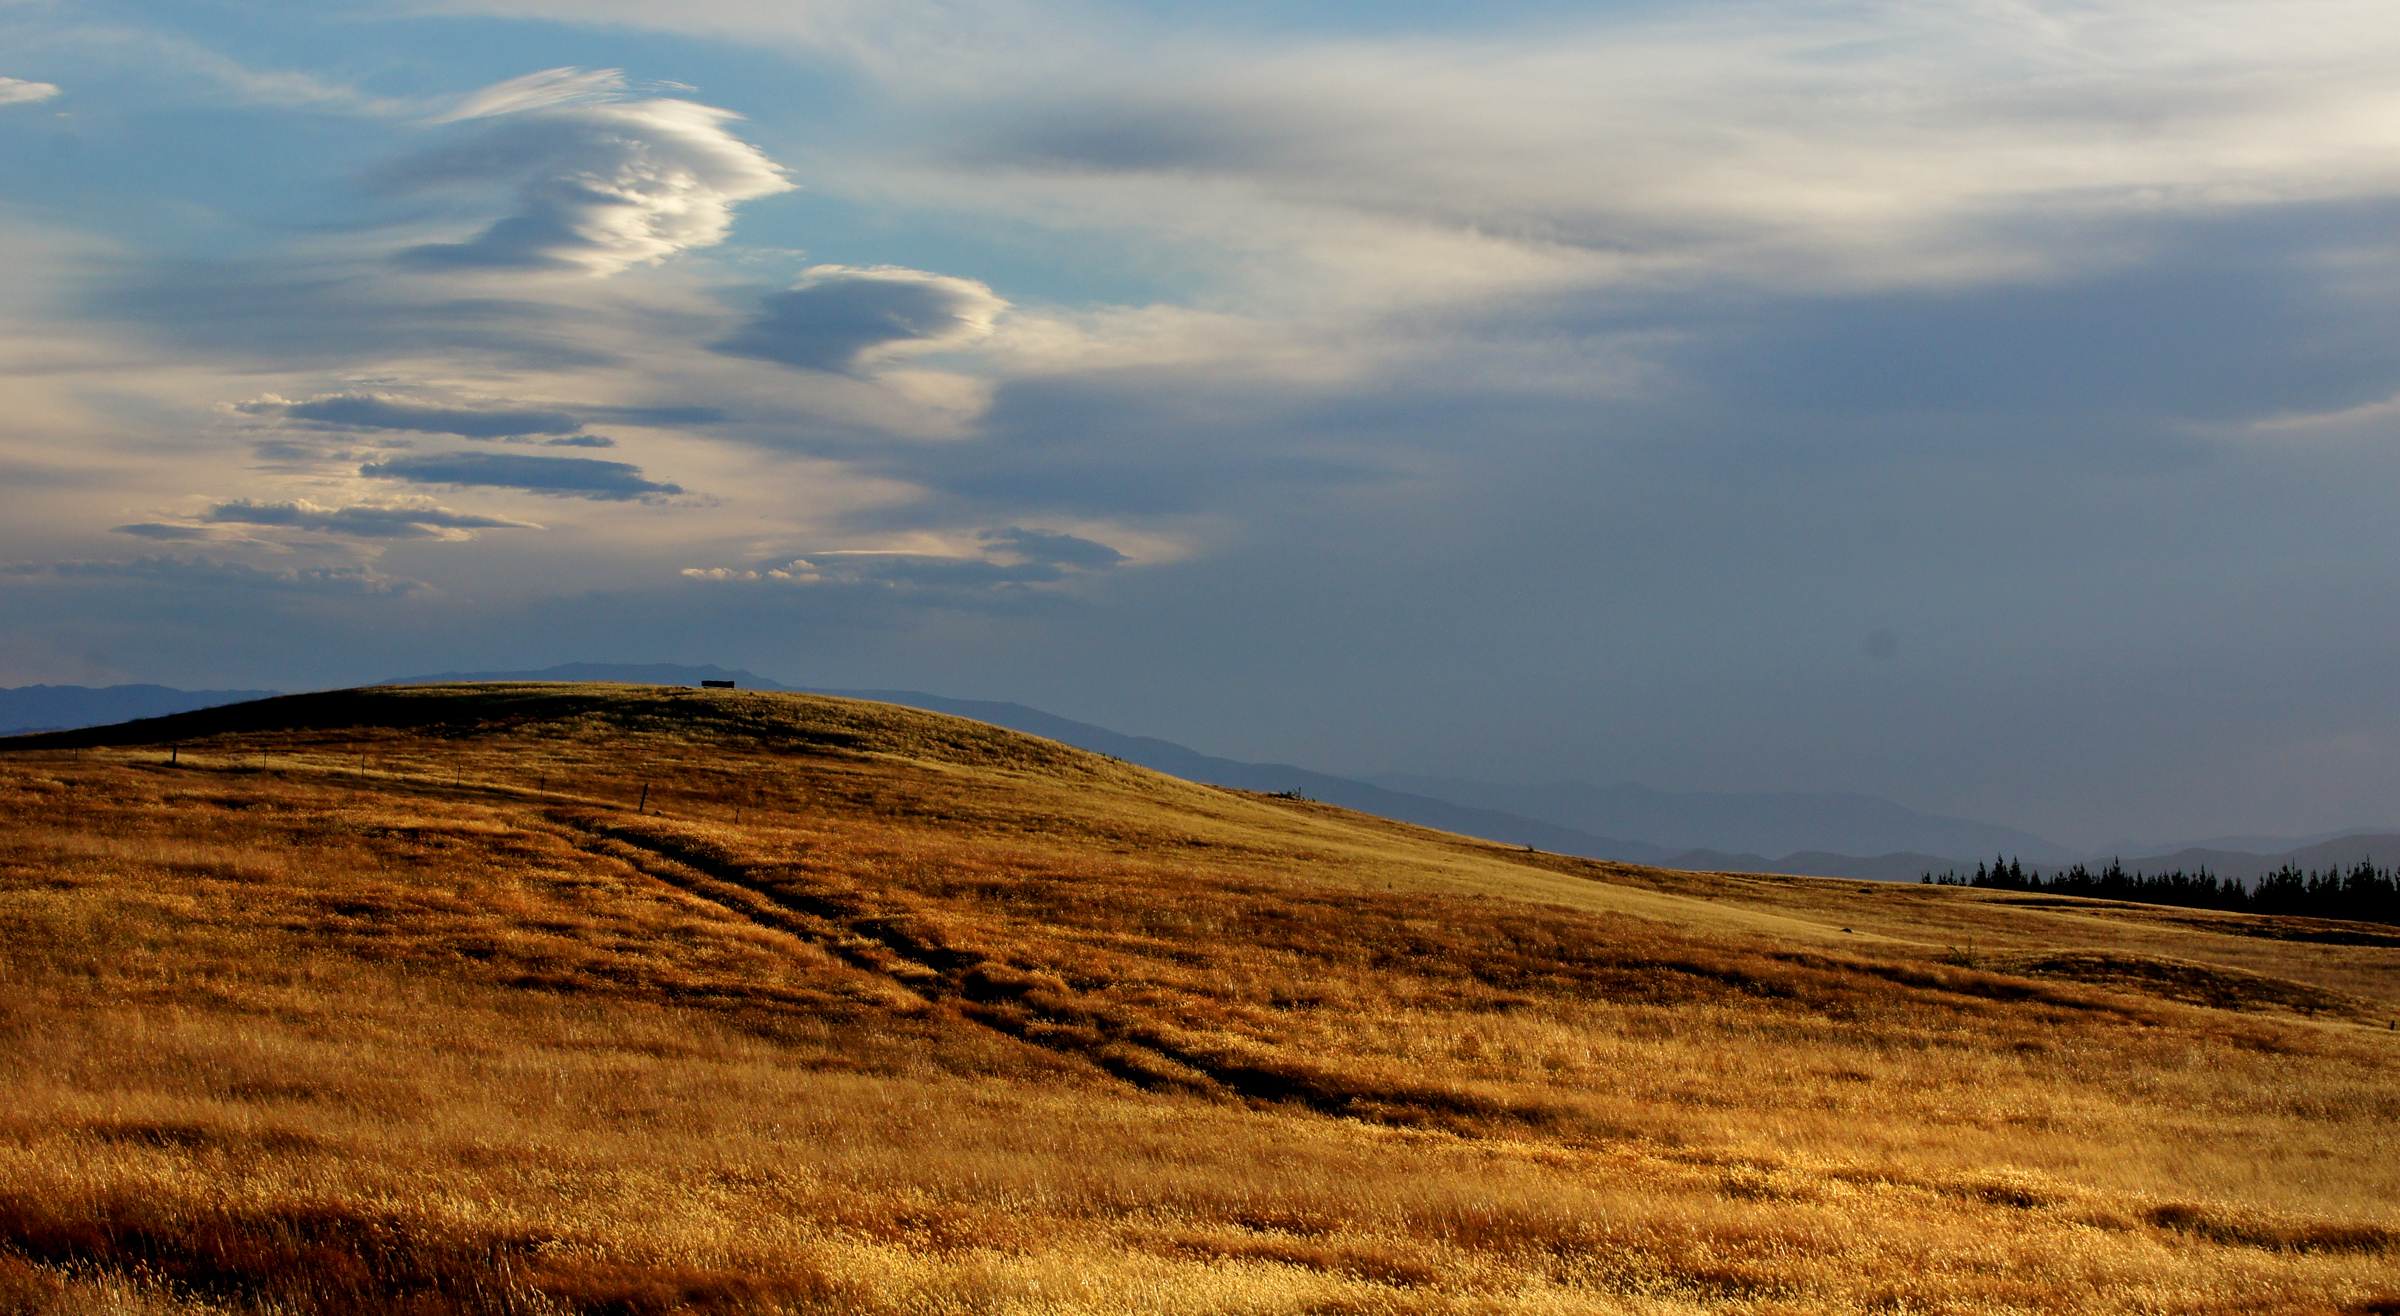
landscape, sea, coast, nature, grass, sand, horizon, wilderness, mountain, cloud, sky, sunrise, sunset, field, prairie, sunlight, morning, hill, dawn, dusk, evening, soil, agriculture, plain, publicdomain, grassland, newzealand, opencountry, plateau, habitat, laketekapo, southislandnewzealand, rualscene, mackenziecountry, laketekapolandscape, canterburylandscape, greenfields, pastures, ecosystem, steppe, rural area, meteorological phenomenon, natural environment, geographical feature, atmospheric phenomenon, grass family, mountainous landforms